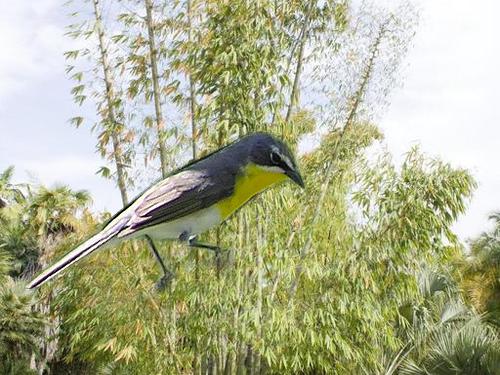
Bird species: Yellow_breasted_Chat
Bird type: landbird
Background: land